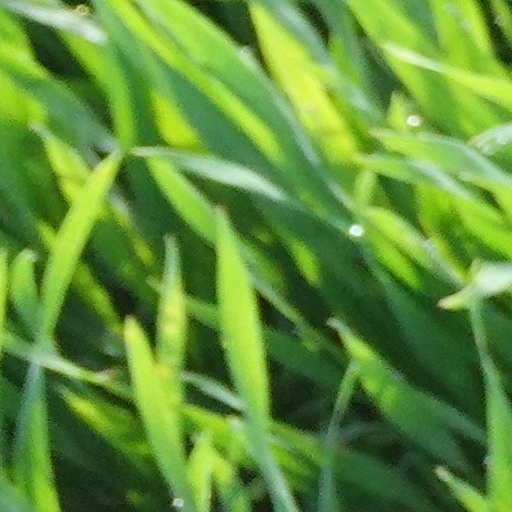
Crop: wheat